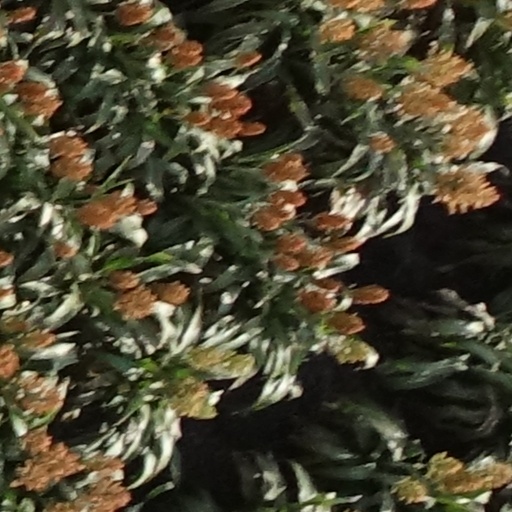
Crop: sorghum